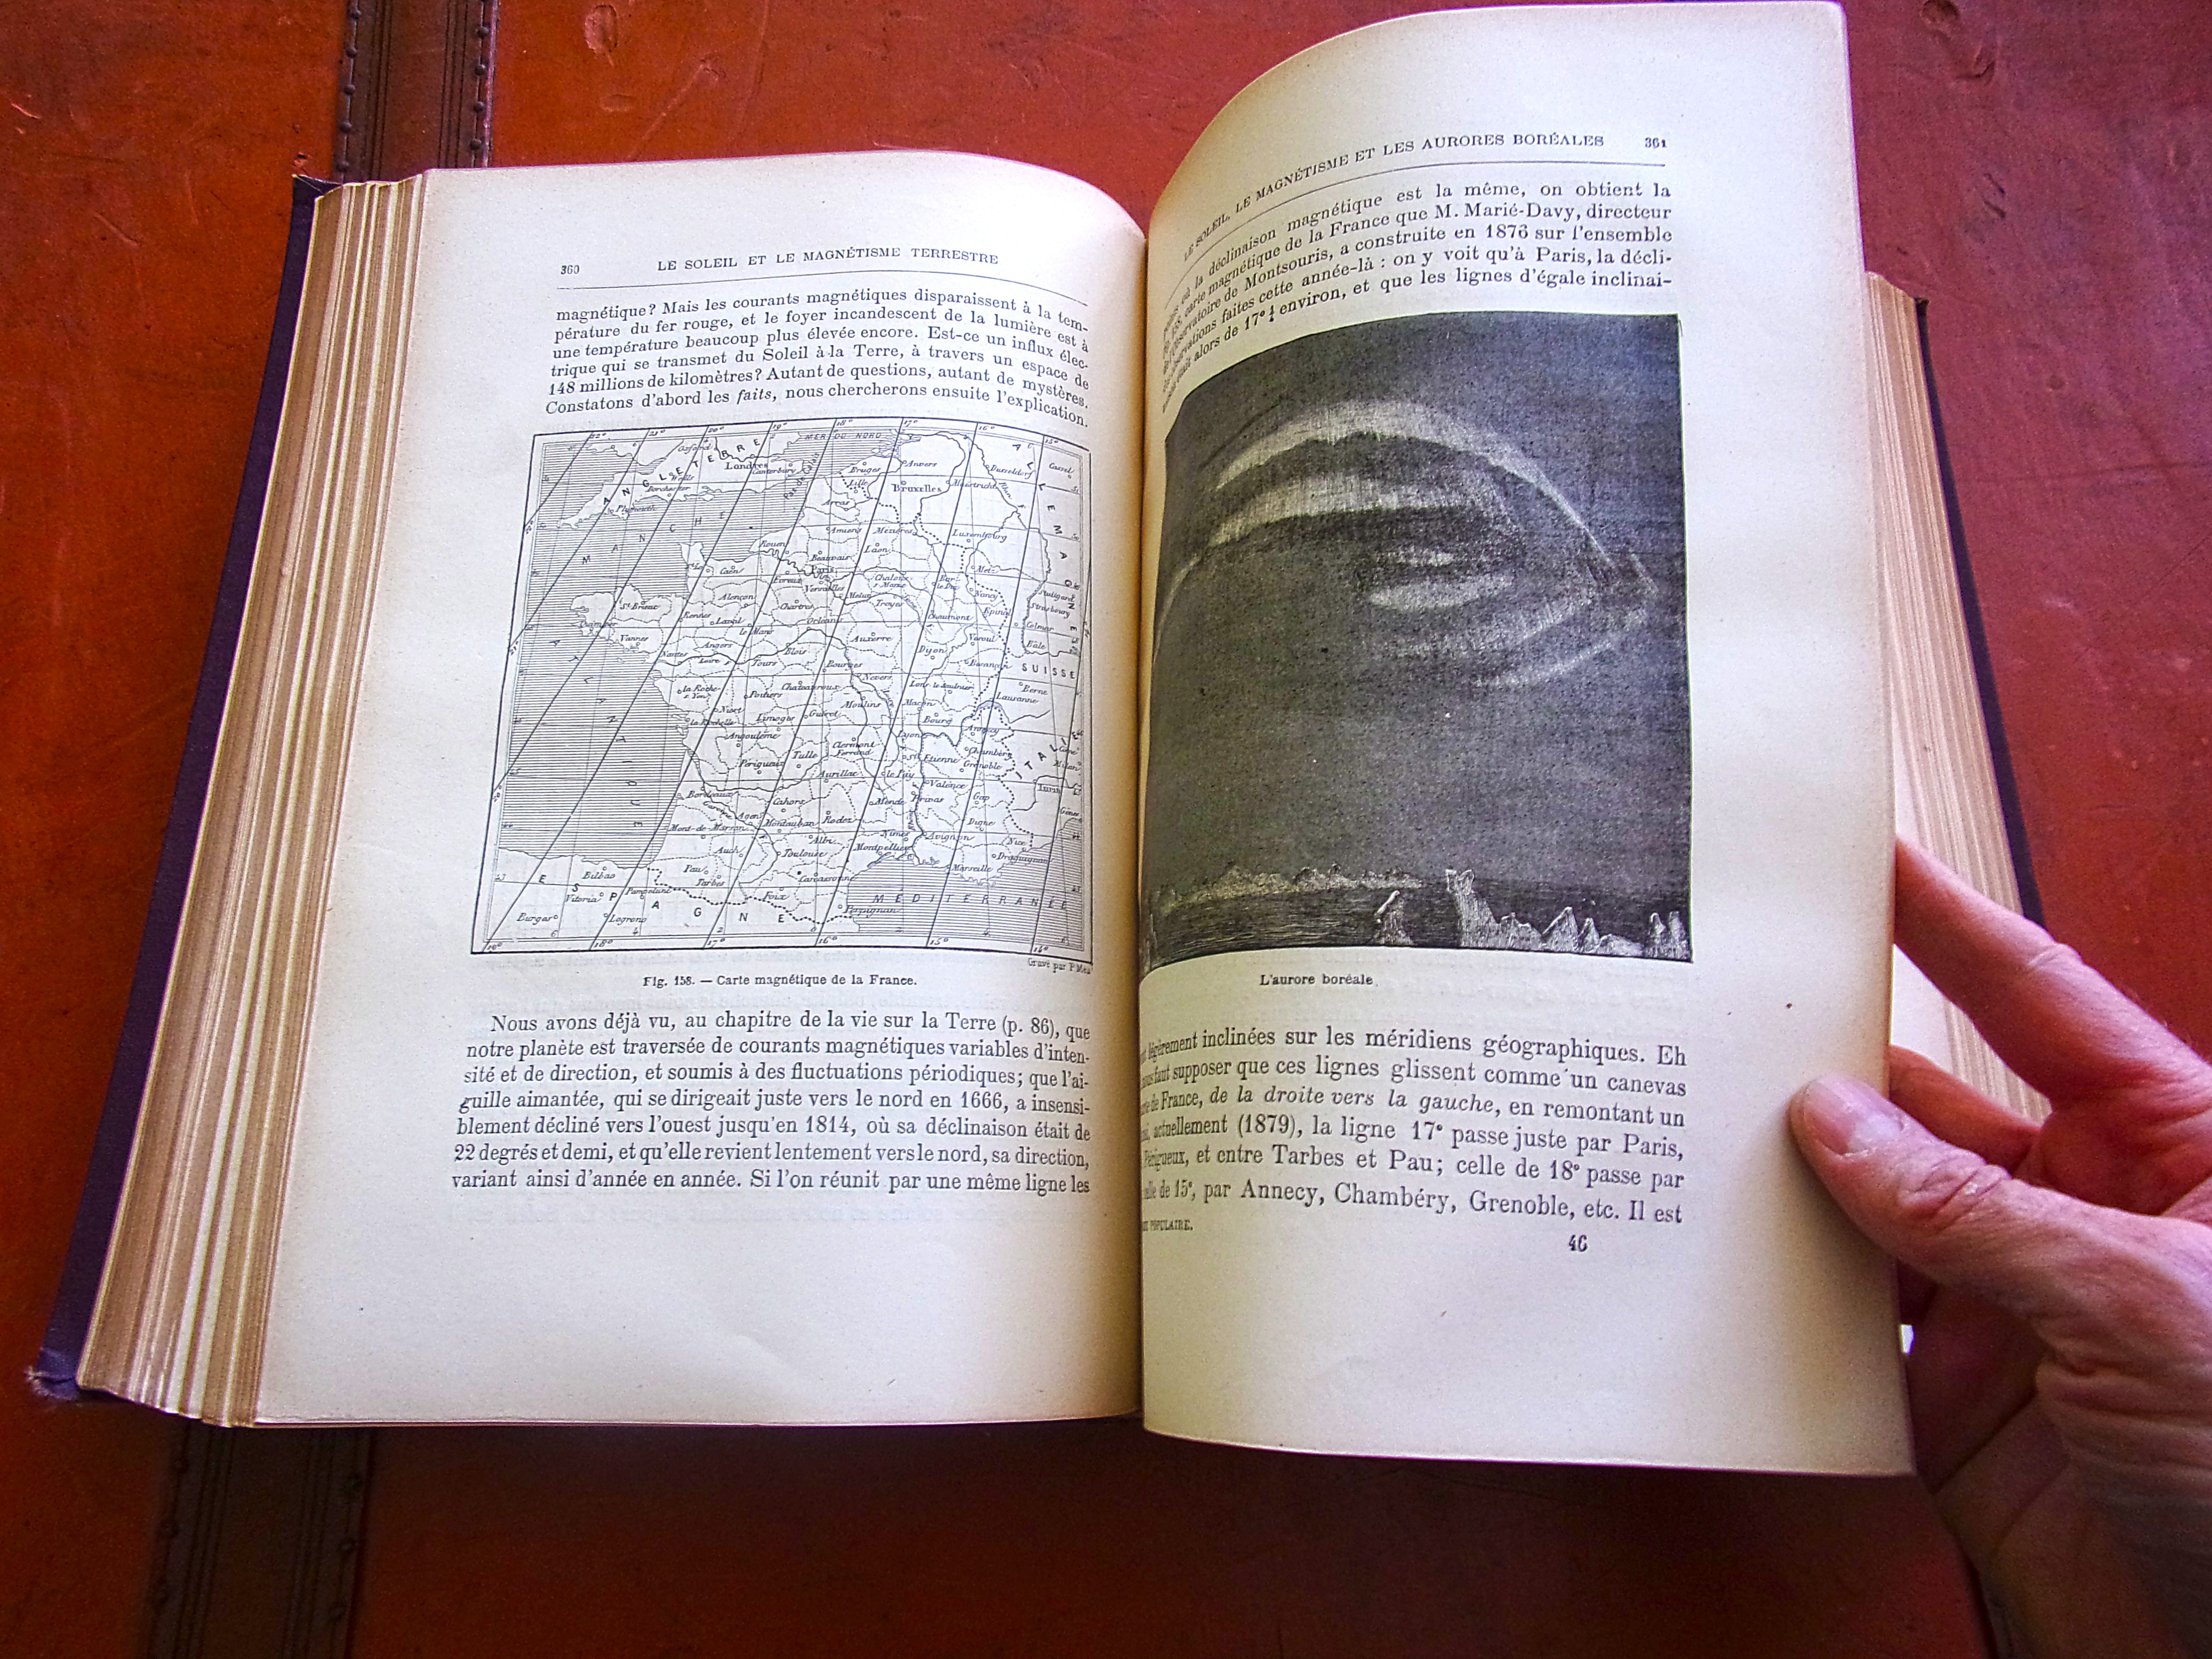
writing, book, read, reading, page, open book, art, fiction, library, design, books, text, learn, document